Answer in natural language. Is brown wooden desk (marked A) in front of safe colour safe  shape square (marked B)? Choose between the following options: yes or no
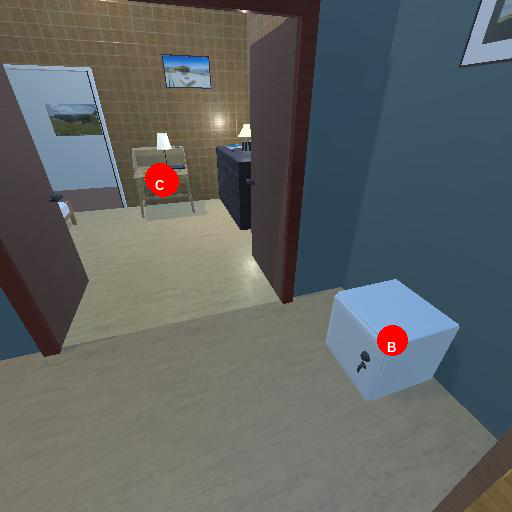
<answer>no</answer>